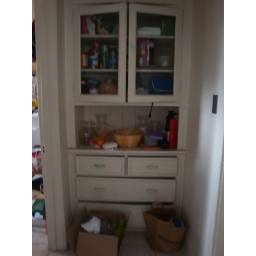
shelf in between bedroom #4 and kitchen